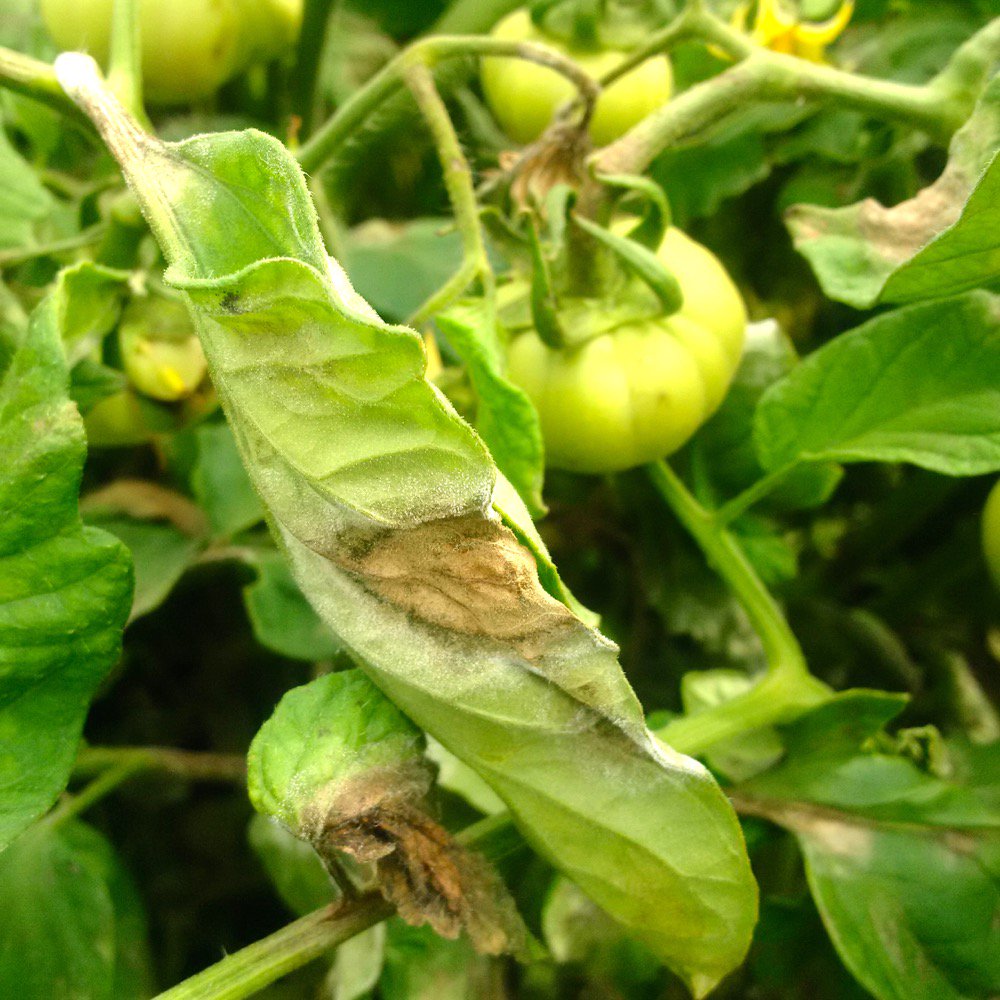
Labels: Tomato leaf late blight, Tomato leaf late blight